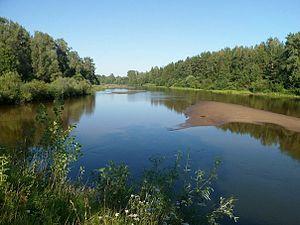
La rivière Kilmez est un cours d'eau de Russie et un affluent gauche de la rivière Viatka, dans le bassin de la Volga. La Kilmez arrose la république d'Oudmourtie et l'oblast de Kirov.